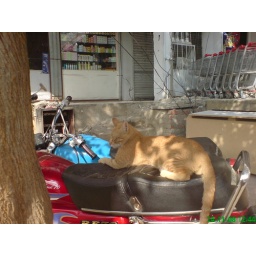
I caught this cat snoozing in the sunshine, on someone's motorbike, outside the market in Karachi Company, Islamabad